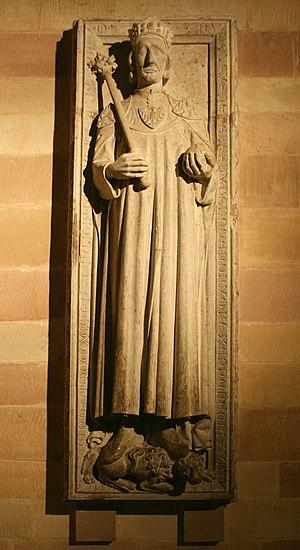
Rodolphe Iᵉʳ, roi des Romains ou Rodolphe IV de Habsbourg est roi des Romains de 1273 à sa mort. Il succède à Richard de Cornouailles et met fin à la période du Grand Interrègne et à la dynastie des Hohenstaufen. Premier membre de la maison de Habsbourg à monter sur le trône impérial, il est considéré comme le fondateur de la puissance de la dynastie. Durant son règne, il étend en effet les possessions des Habsbourg à l'Autriche et à ses dépendances.
Cet article dresse la liste des souverains ayant régné sur le territoire formant actuellement l'État allemand.